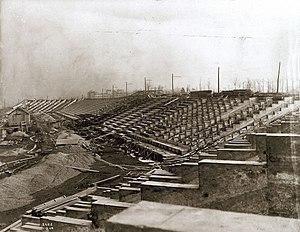
Les Jeux olympiques de 1904, également nommés Jeux de la IIIᵉ Olympiade, sont organisés en 1904, à Saint-Louis aux États-Unis. Ce sont les troisièmes Jeux olympiques de l'ère moderne organisés par le Comité international olympique. Ils se déroulent du 1ᵉʳ juillet au 23 novembre 1904, cent quarante-cinq jours de compétition, soit quatre mois et vingt-deux jours, pendant lesquels 651 sportifs s'affrontent dans quinze disciplines pour un total de 280 médailles.